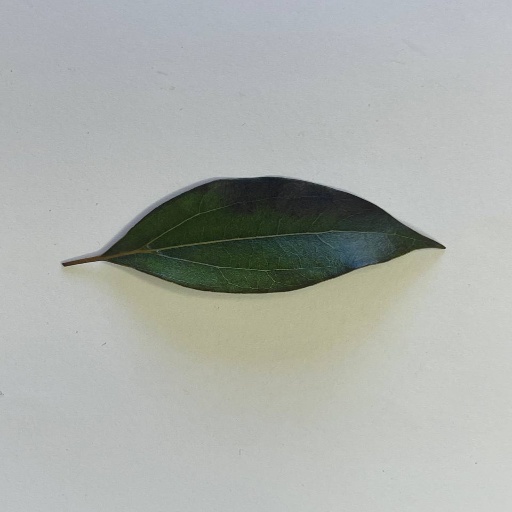
Species: Camphor
Leaf condition: Healthy Leaf